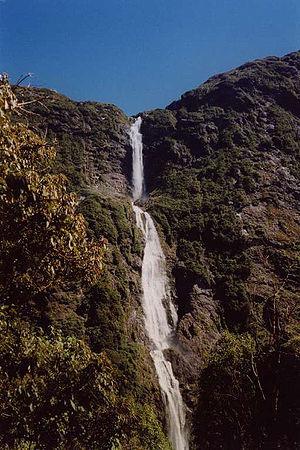
Les chutes Sutherland, en anglais : Sutherland Falls, est une chute d'eau située dans le Milford Sound sur l'Île du Sud en Nouvelle-Zélande. Haute de 580 mètres la chute a longtemps été considérée comme la plus haute du pays. Cependant, la Browne Falls chute sur une hauteur de 843 mètres dans le Doubtful Sound